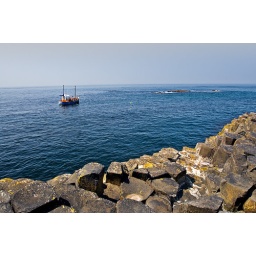
Catch this boat fishing of the coast of the giant's causeway. Must be alot of giant fishes around the area.